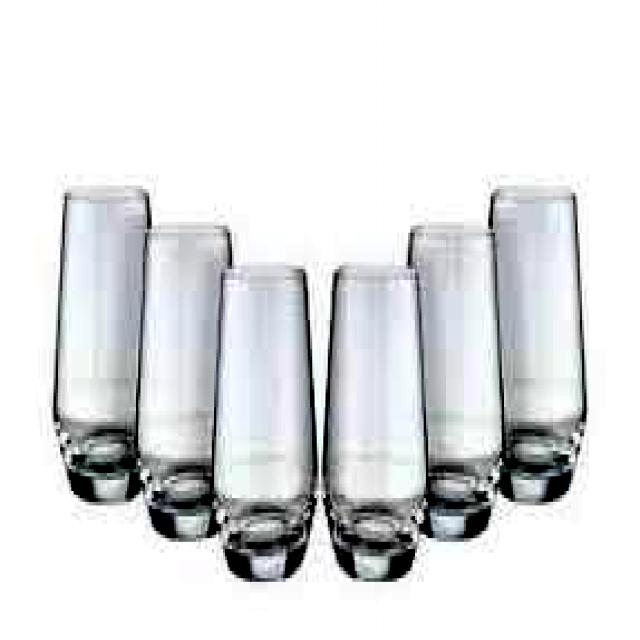
Label: Glass